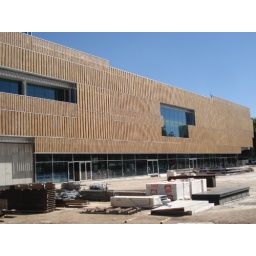
Extension of the office building of PGGM insurance company in Zeist, Holland. 2008 - 2010.